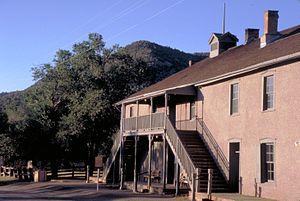
Billy the Kid est un célèbre hors-la-loi du Wild West américain. Son nom d'état civil présumé est William Henry McCarty. Sa date de naissance est incertaine, certains auteurs avançant la date du 23 novembre 1859 à New York, mais aucune preuve n'atteste de cela. Il est mort le 14 juillet 1881 à Fort Sumner.